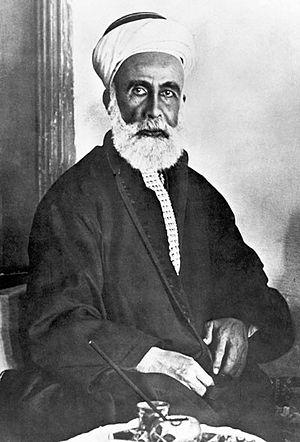
La seconde guerre saoudo-hachémite ou guerre de Hejaz et de Nedjd se déroula de septembre 1924 à décembre 1925. Elle correspond à l'invasion par le sultan saoudien Ibn Séoud du royaume hachémite du Hedjaz. Elle se termina par la conquête et l'incorporation du Hedjaz dans le domaine saoudien.